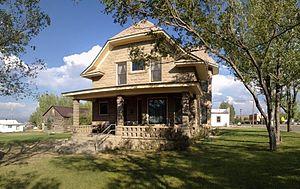
Encampment est une municipalité américaine située dans le comté de Carbon au Wyoming. Lors du recensement de 2010, sa population est de 450 habitants.